Natalia Ghilascu

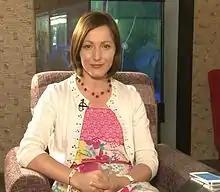

Natalia Ghilașcu is a Moldovan journalist, writer, documentary film maker, and social activist.